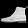
Label: Ankle boot